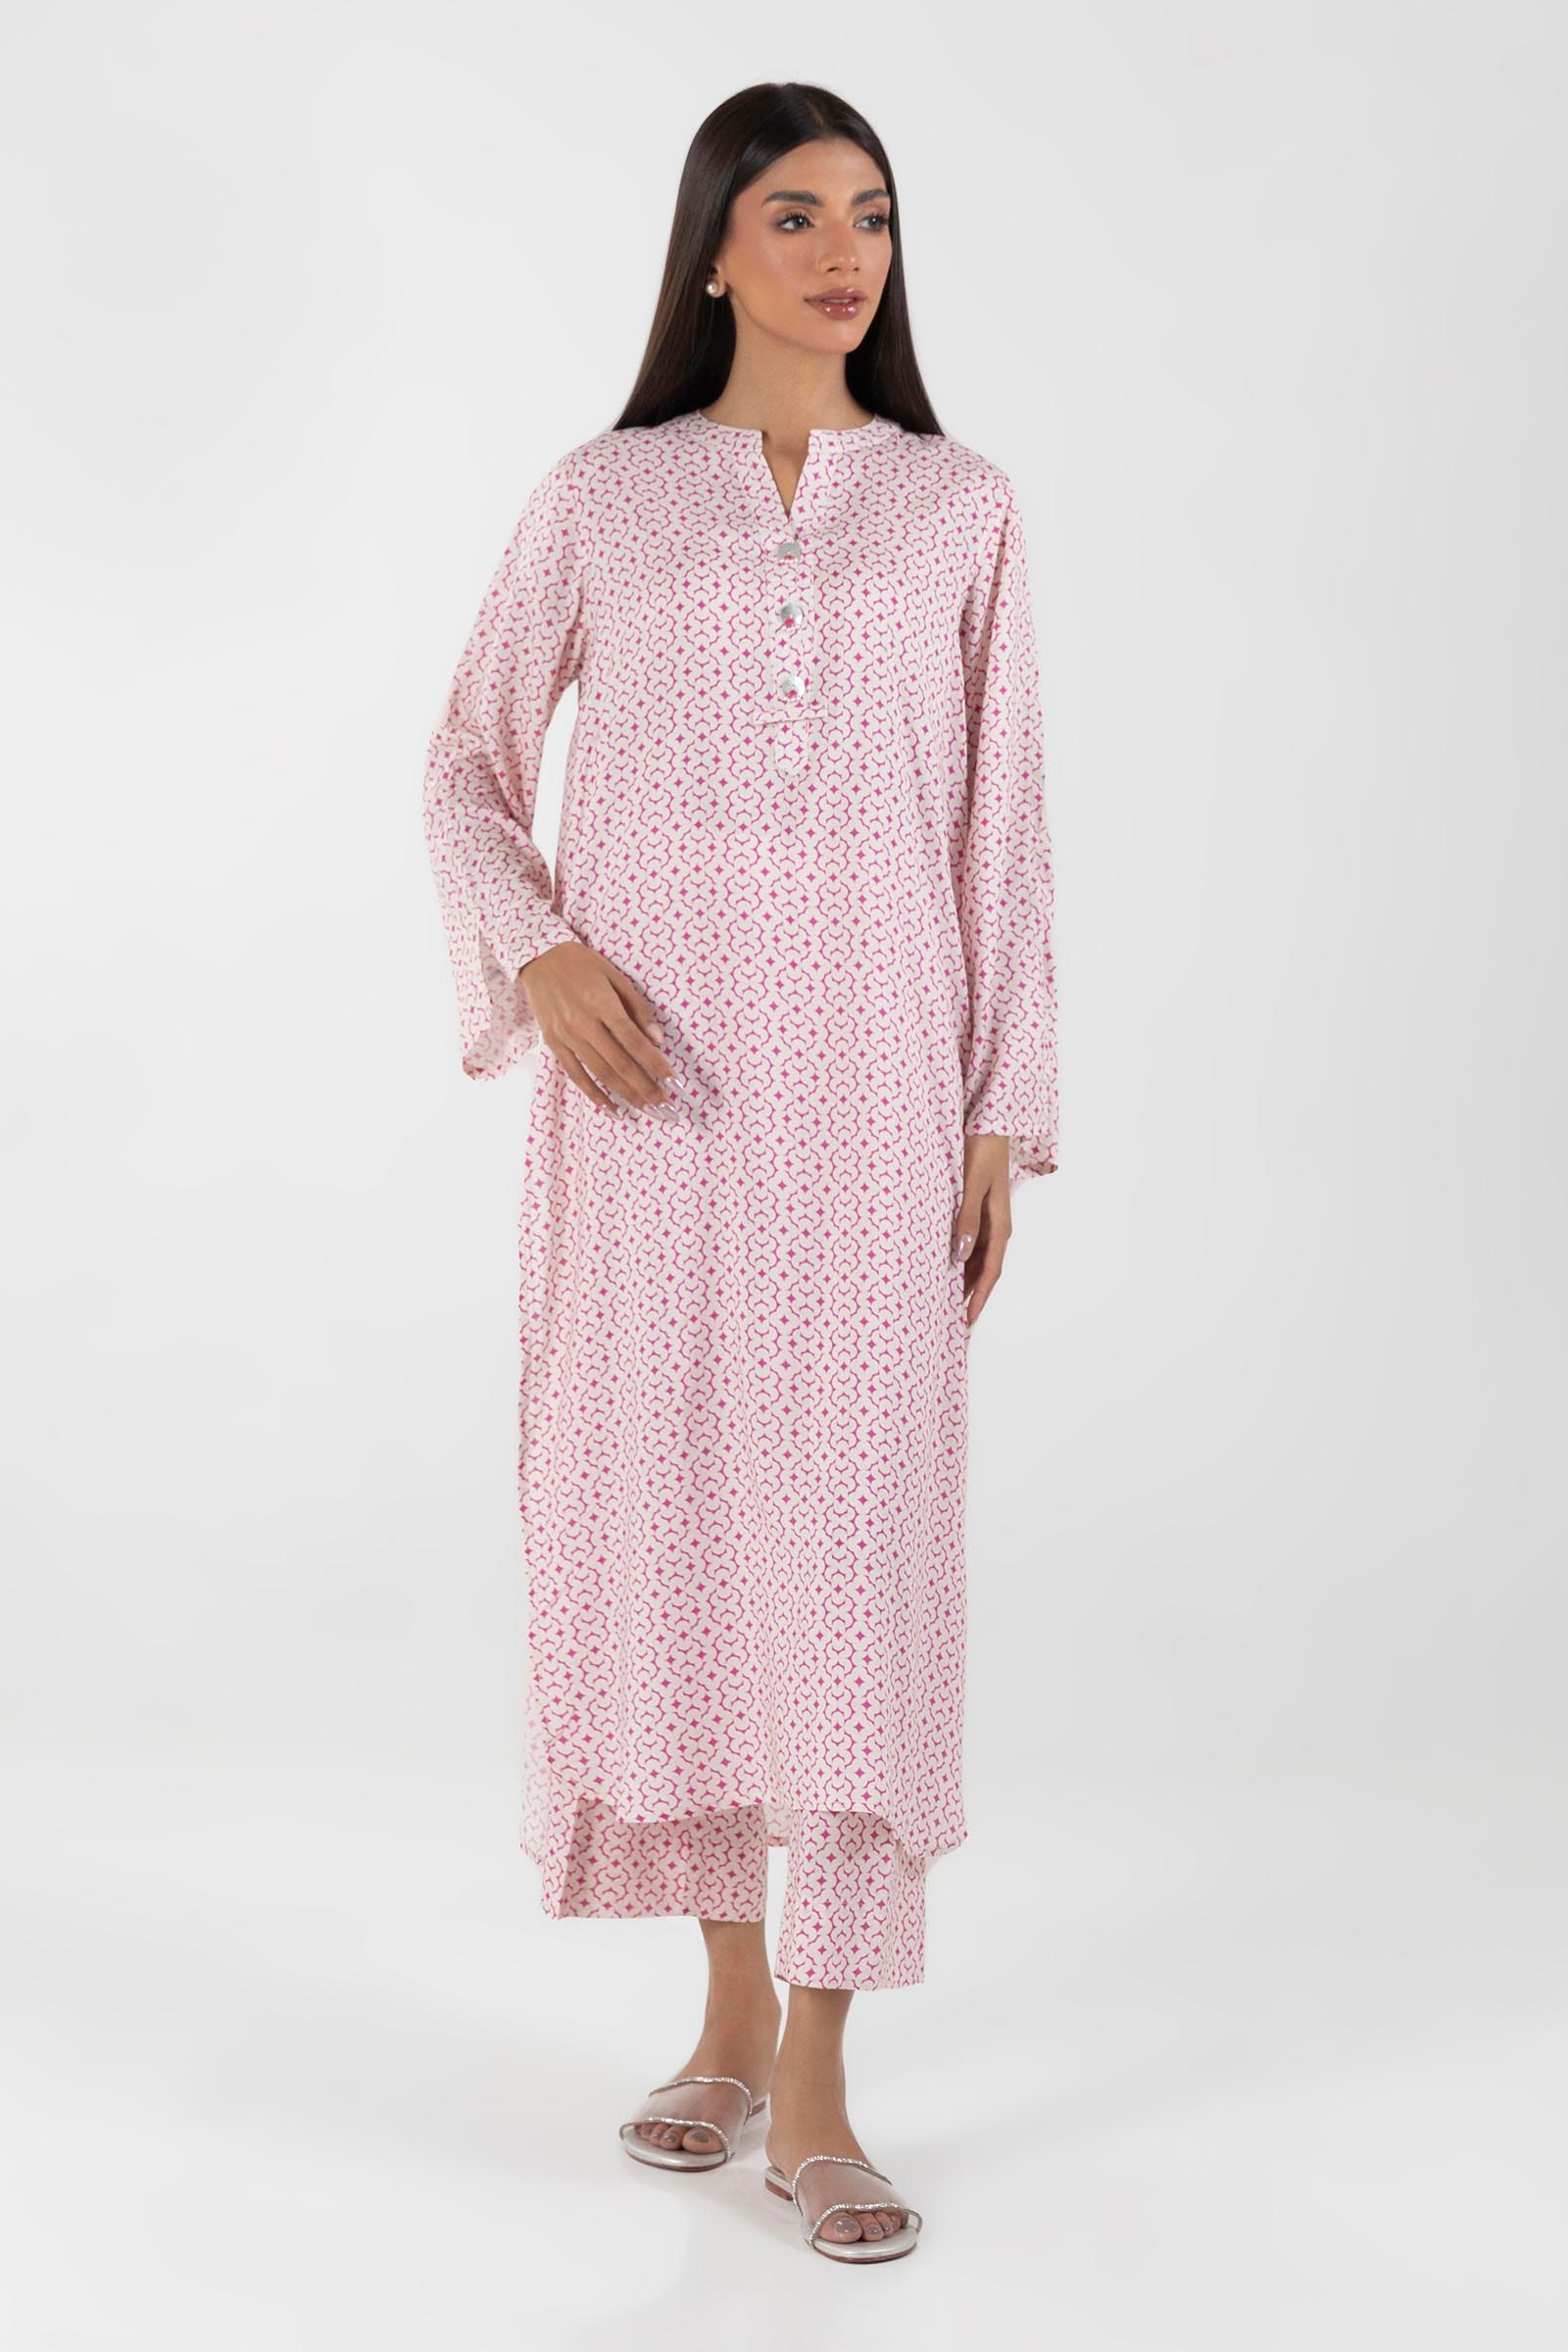
pink kashif cotton tunic